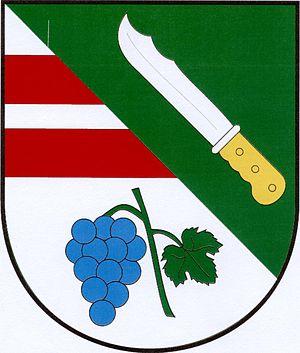
Krumvíř est une commune du district de Břeclav, dans la région de Moravie-du-Sud, en République tchèque. Sa population s'élevait à 1 212 habitants en 2017.